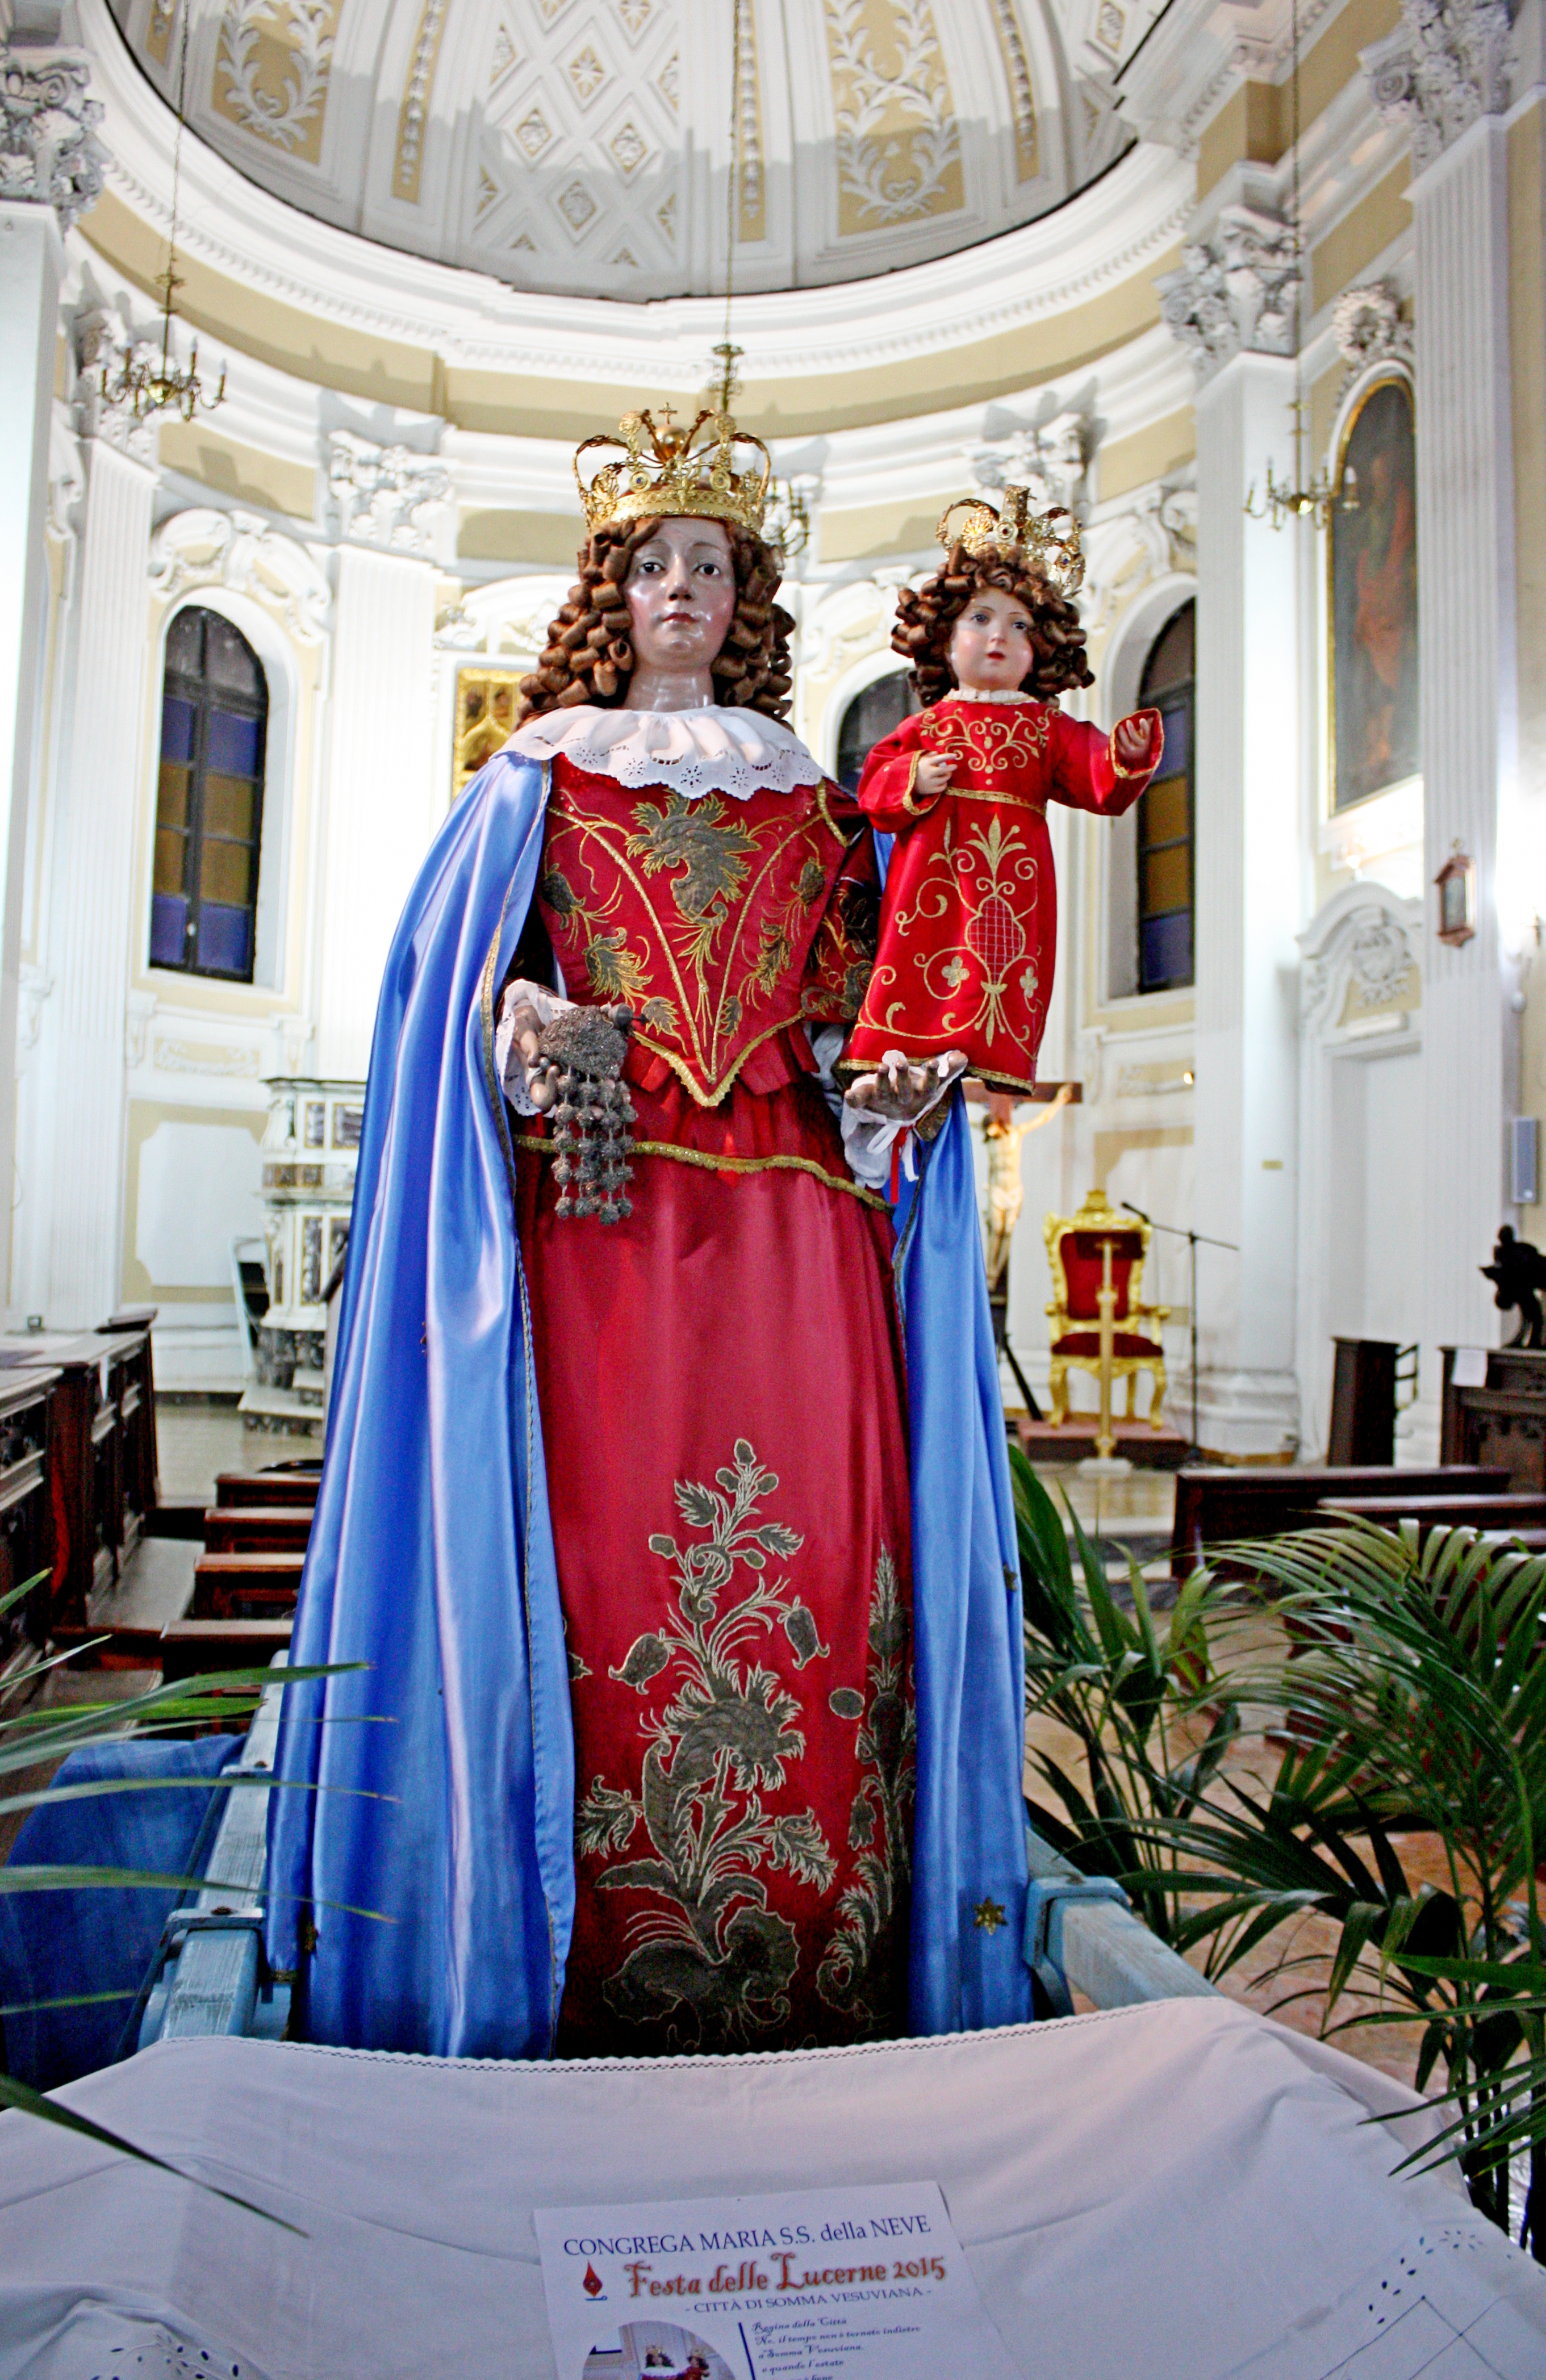
madonna, child, snow, party, religion, church, clothing, tradition, Cope, Vestment, costume design, place of worship, costume, cathedral, convent